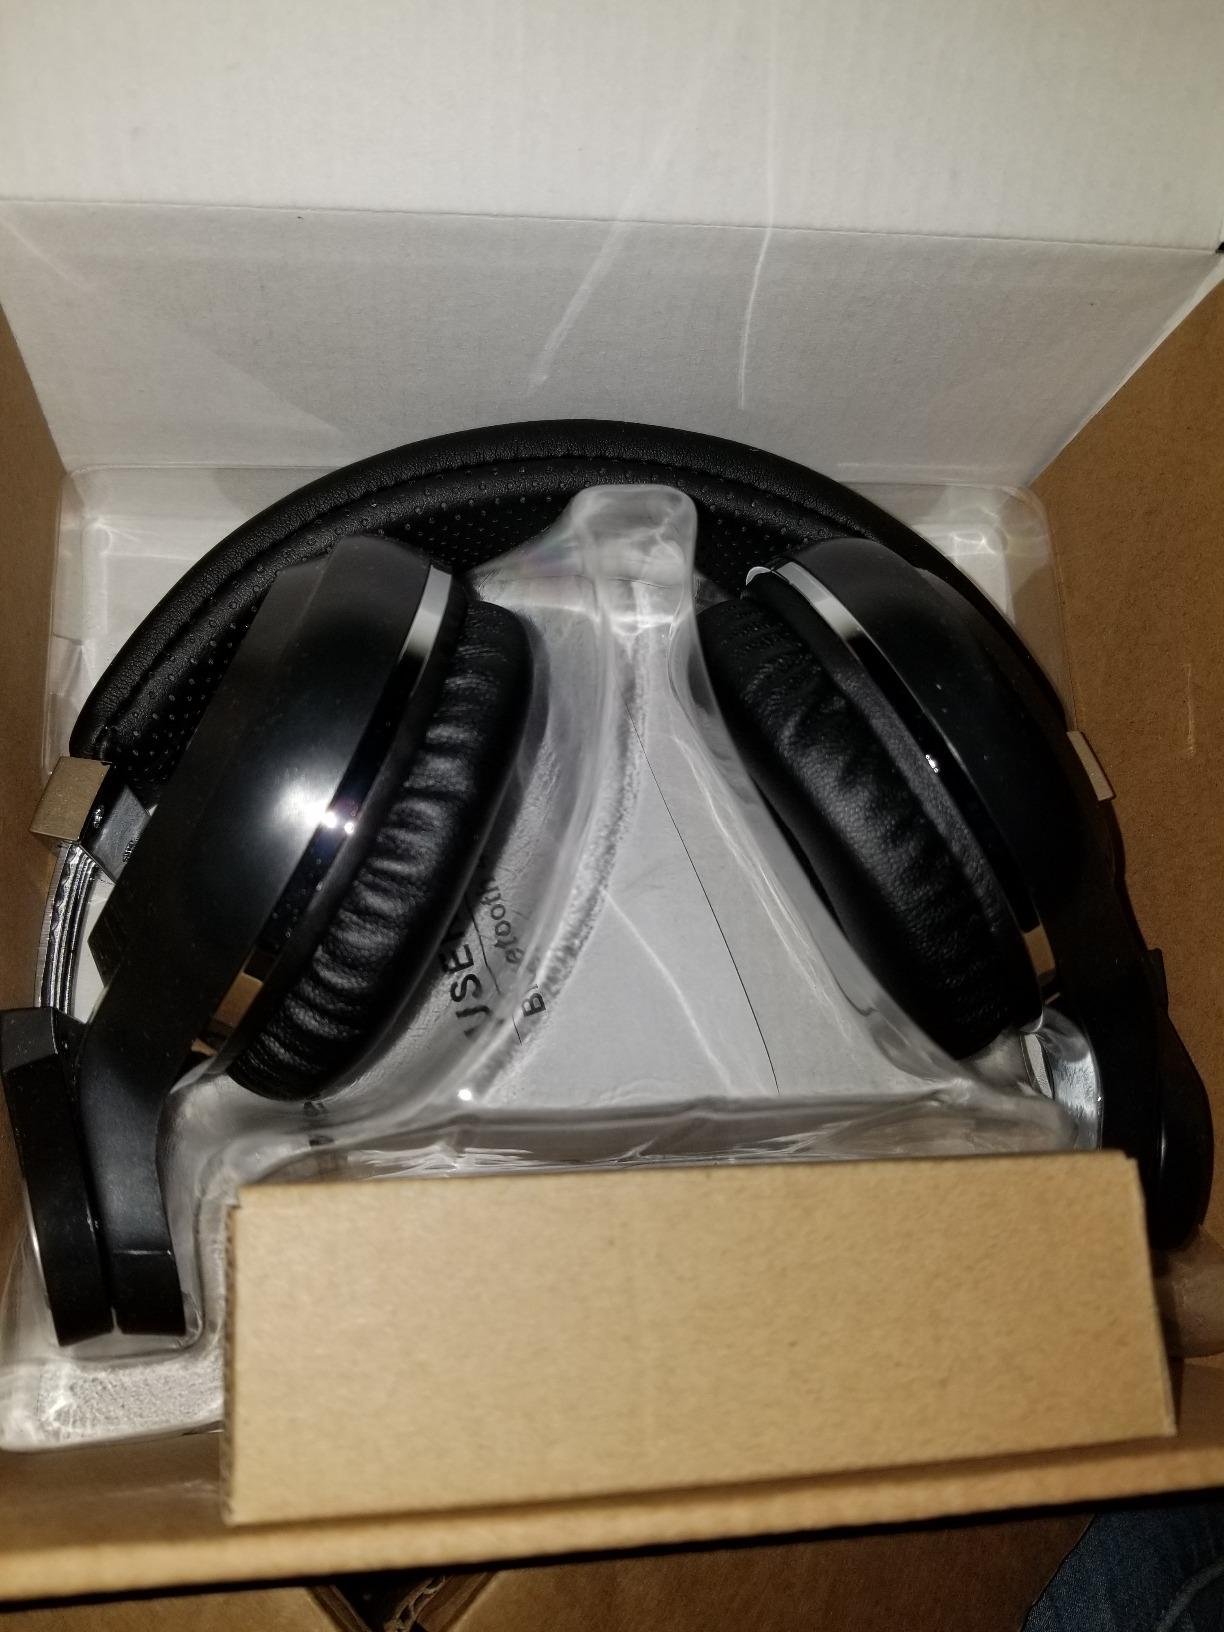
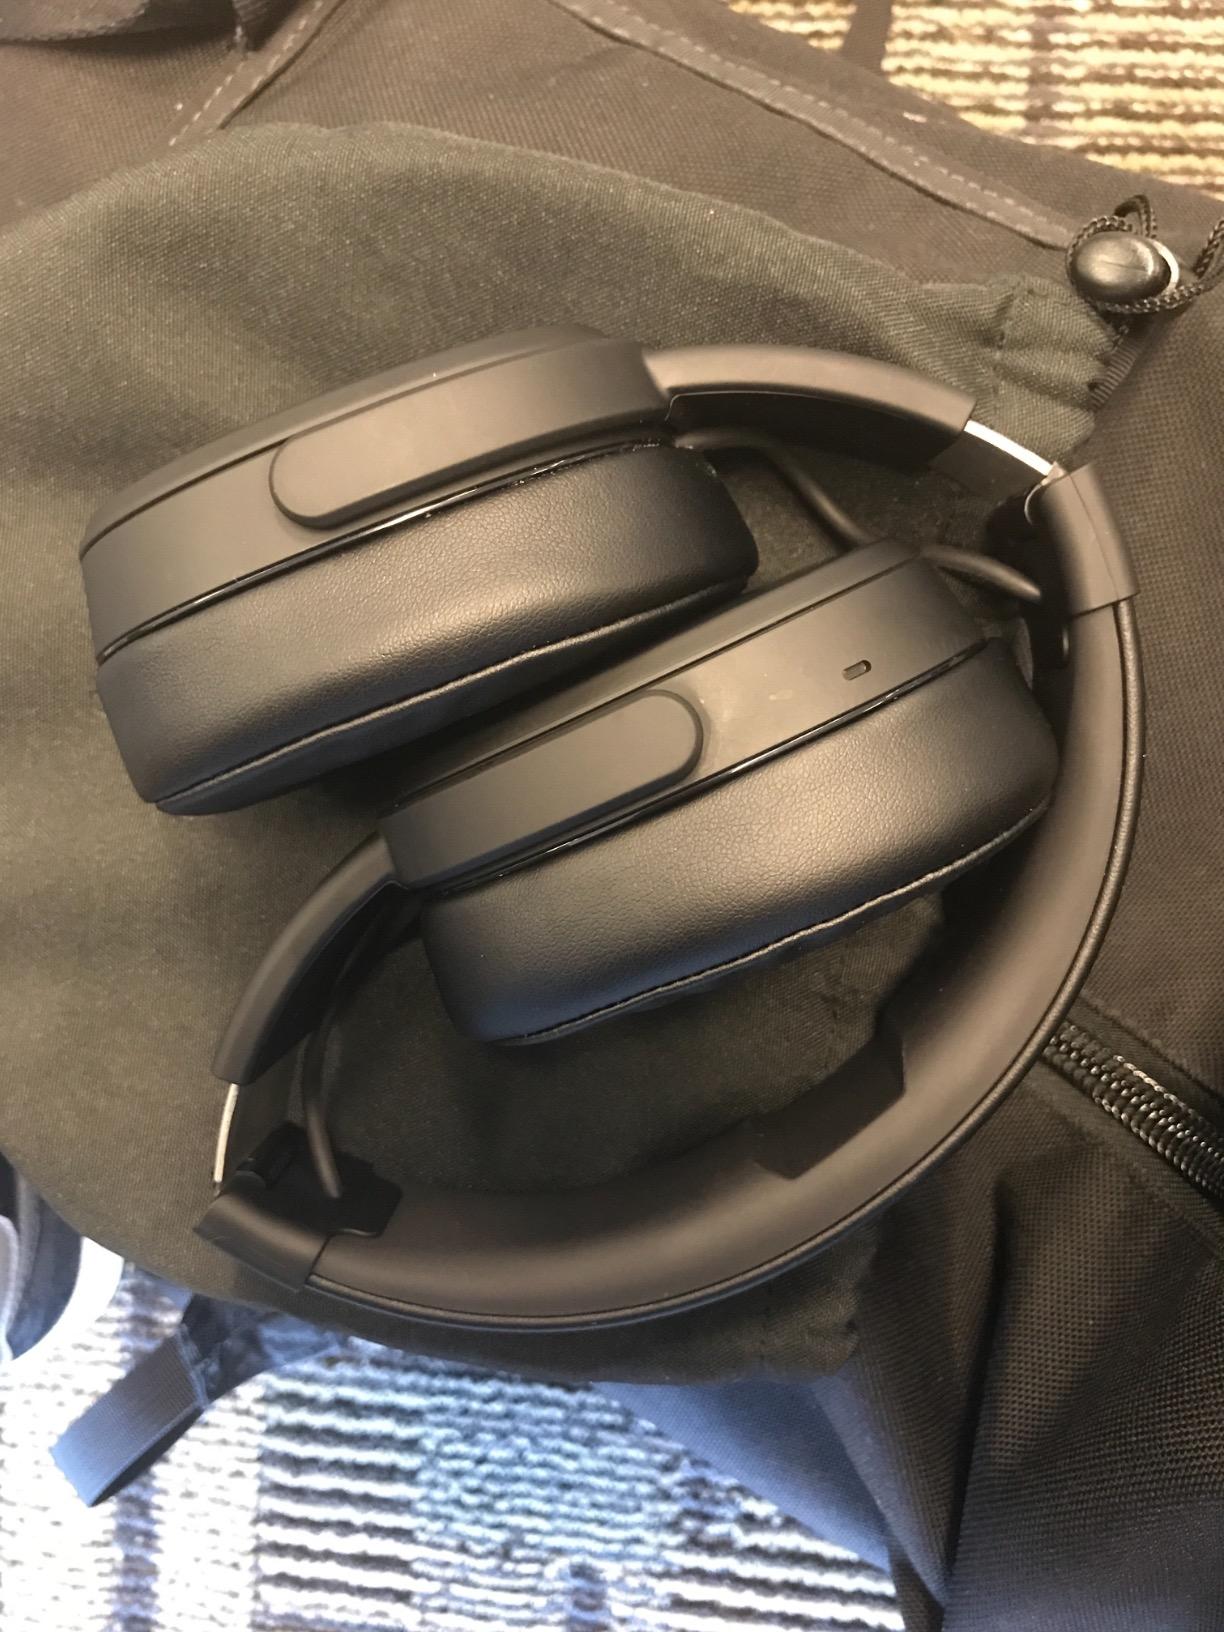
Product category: headphones
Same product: no